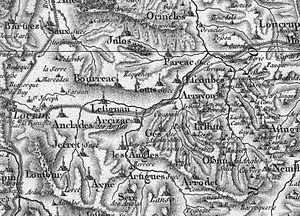
Extrait d'une carte de Cassini dans une version établie sous le premier Empire, vers 1810. Elle recouvre le territoire de la Baronnie des Angles et correspond en partie à l'actuel canton de Lourdes Est. Elle livre les noms des paroisses, des succursales de paroisse avec église (succ) telle que Bourréac et des noms de hameaux sans église. L'orthographe des noms peut avoir changé par rapport à celle que l'on note dans des documents du siècle précédent. On notera que Bourréac, écrit Bourriac dans le siècle précédent, a son orthographe d'aujourd'hui et que le hameau de Récahorts est alors appelé Réquehor qui est une forme de transition succèdant à Roquehort du siècle précédent.)
La Baronnie des Angles est le nom d'un petit territoire situé dans le Pays de Lourdes, dans le département français des Hautes-Pyrénées). Administrativement, il se situe dans le canton de Lourdes-Est devenu canton de Lourdes-2. Il ne doit pas être confondu avec les Baronnies, autre territoire des Hautes-Pyrénées compris entre Lannemezan et Bagnères-de-Bigorre.
Bourréac est une commune française située dans le département des Hautes-Pyrénées, en région Occitanie.